Xu Jing (mountaineer)

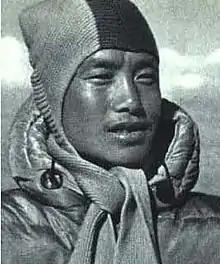
Xu Jing

Xu Jing (1927 – 15 October 2011) was a Chinese mountaineer and leader of the first team to reach the summit of Shishapangma, Tibet on 2 May 1964. In 1965 this area would become the Tibet Autonomous Region.